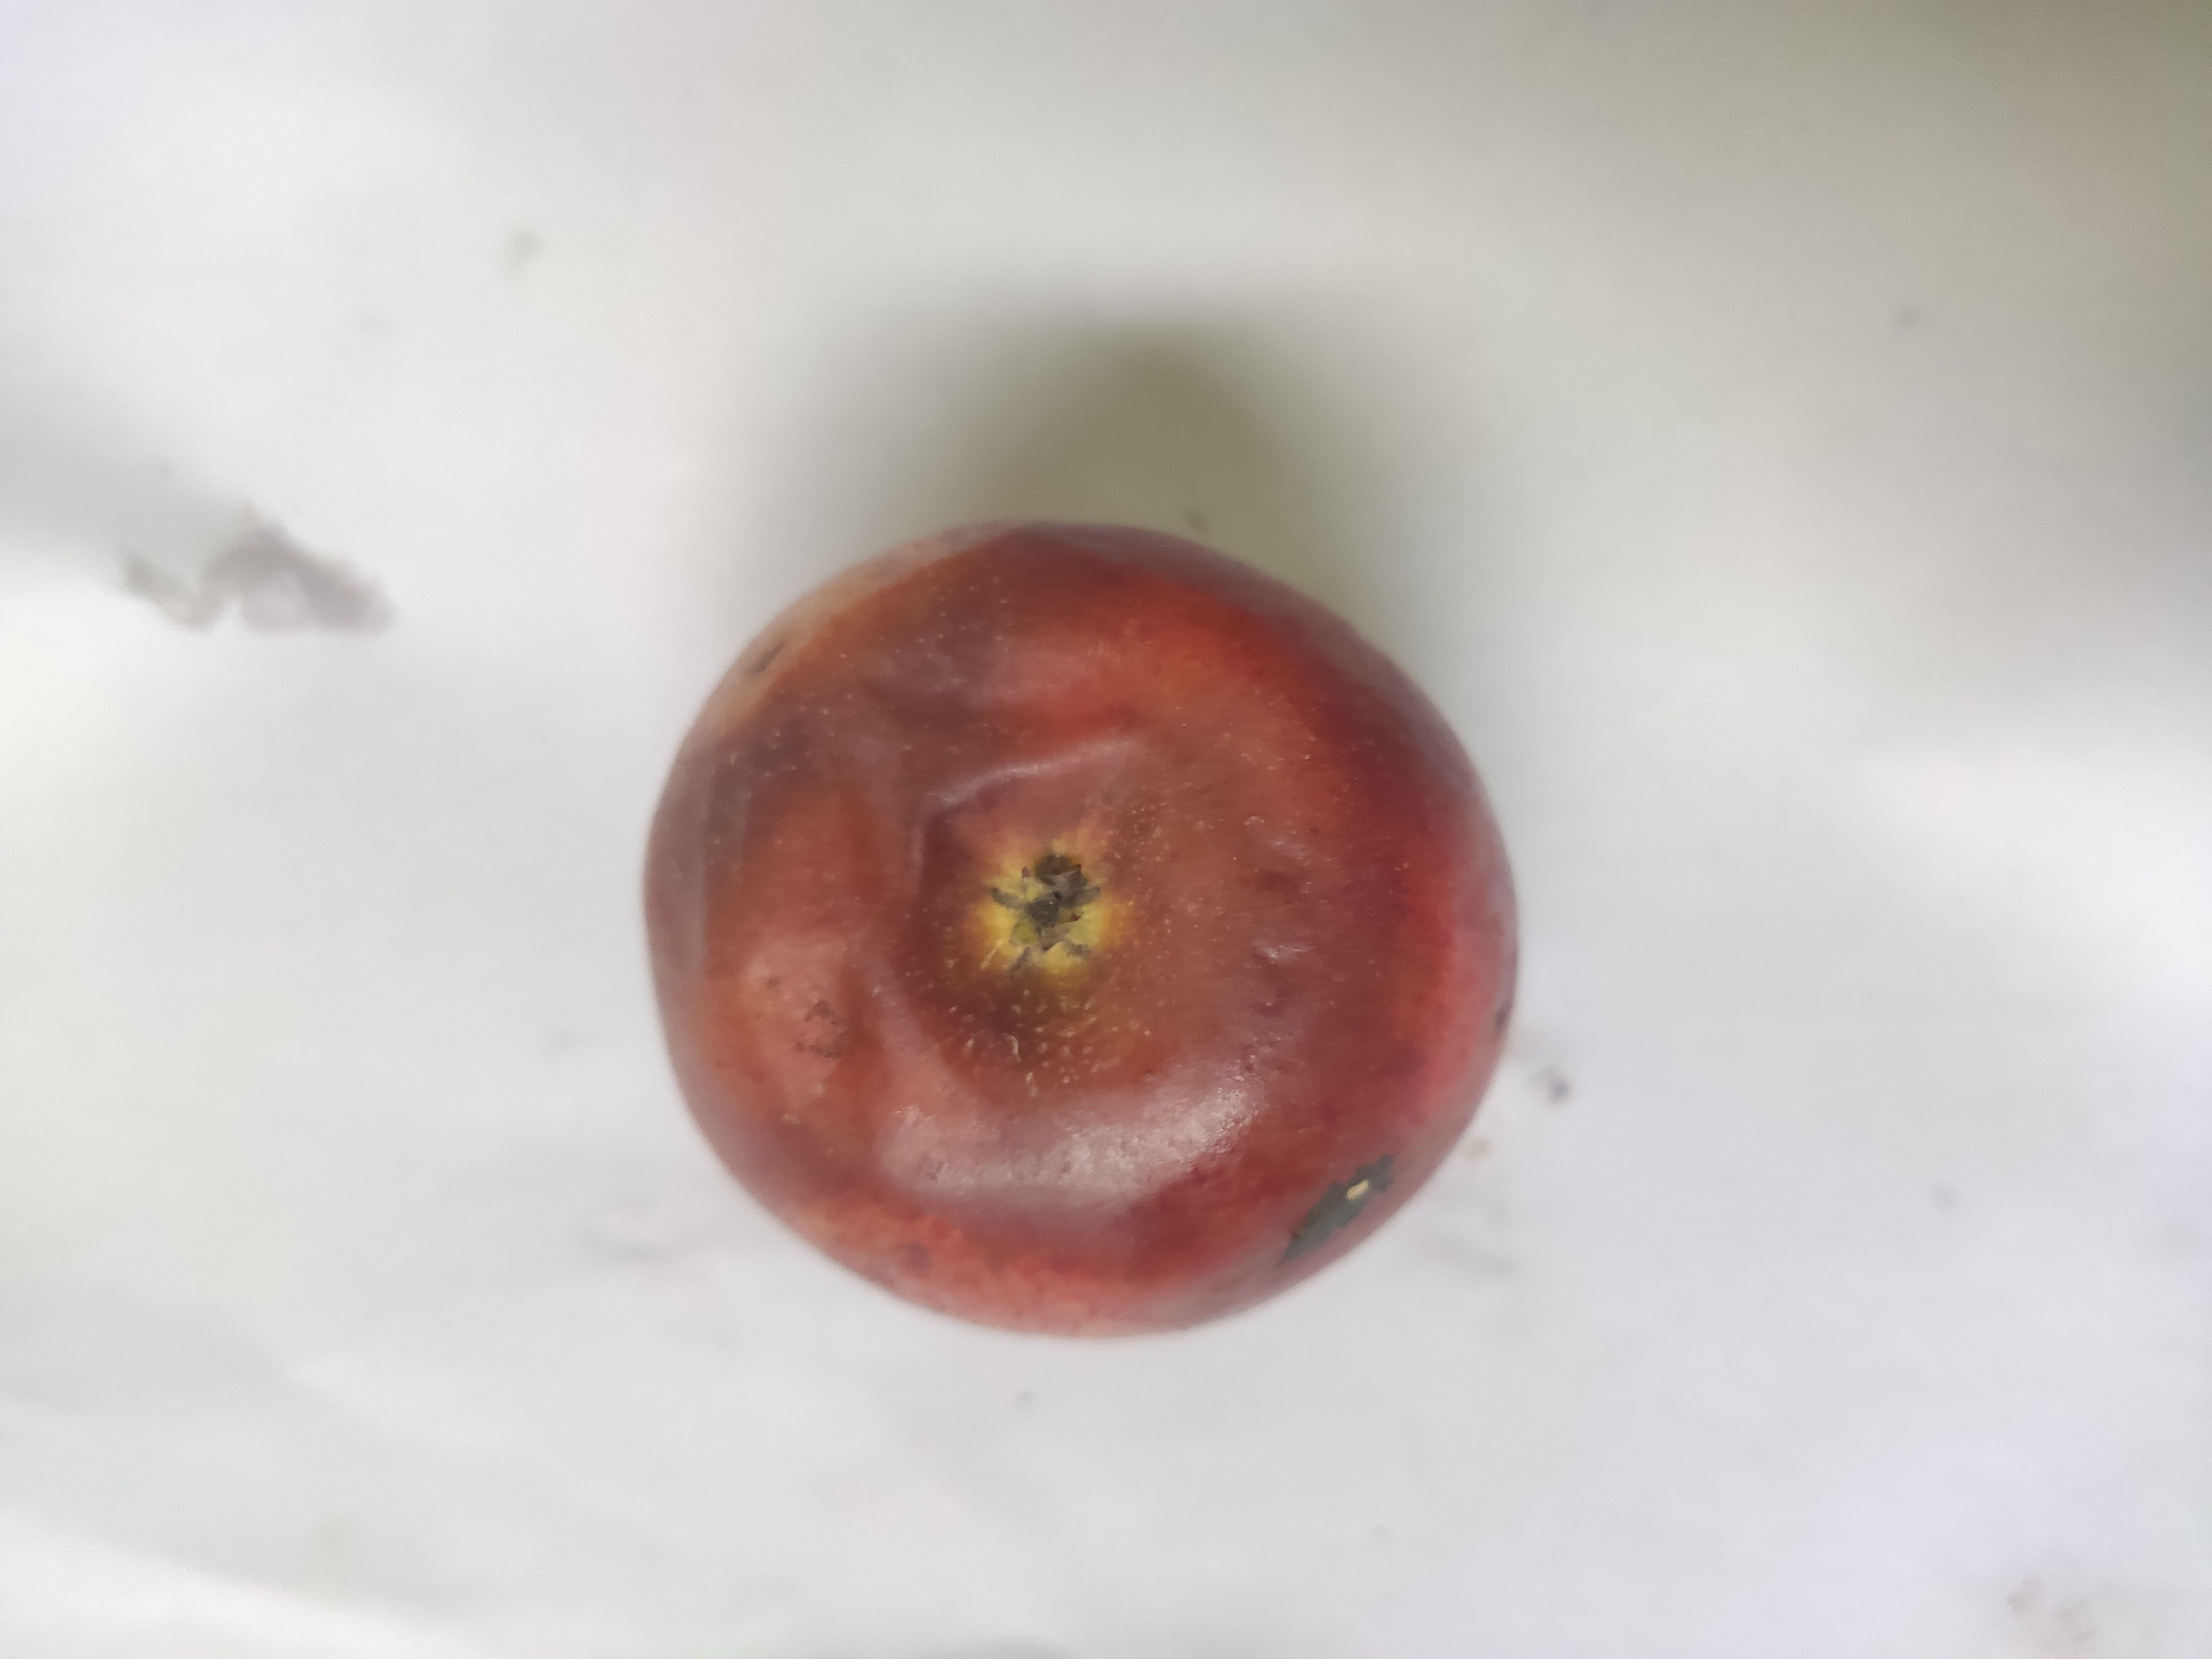
Fruit: apple
Grade: 3rd-grade